Camp Sovereignty

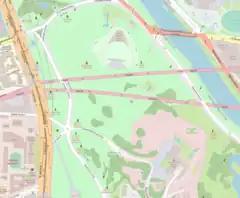
King's Domain Victoria

Camp Sovereignty is the name given to an Aboriginal and Torres Strait Islander protest movement established as part of the "Black GST" political movement. GST stands for ending genocide, acknowledging sovereignty and securing treaty. The camp has existed as two iterations, one in March 2006 and one in January 2024.